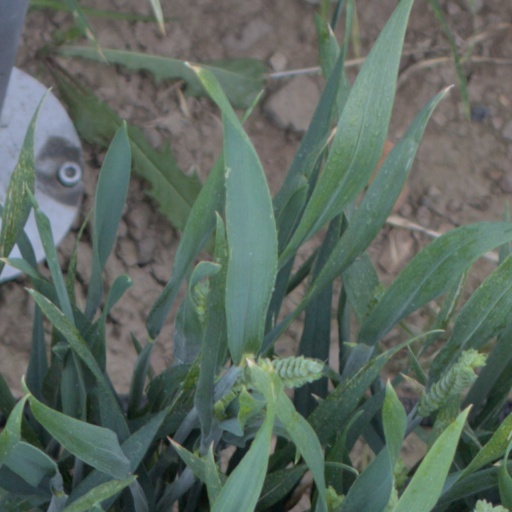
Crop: wheat